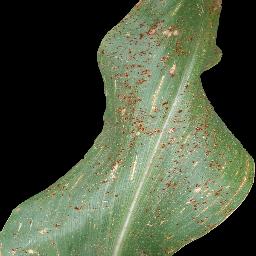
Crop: corn
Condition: (maize)_common_rust